Kate Steinitz

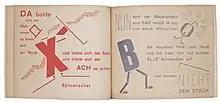
Page from "Die Scheuche: Märchen" ("The Scarecrow: A Fairytale"), 1925, by Kurt Schwitters, Kate Steinitz, and Theo van Doesburg.

While in Hanover, Steinitz painted portraits of her daughters. She also drew inspiration from dancers, entertainers, and performers, frequently featuring them in her drawings and paintings. Highly involved in the local art scene, she became an active participant in the emerging Dada movement, contributing to its growth and influence.